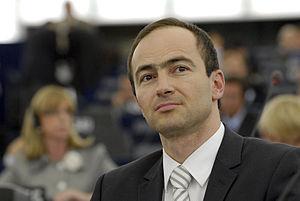
Dʳ Andrey Kovatchev est un homme politique bulgare, membre de Citoyens pour le développement européen de la Bulgarie.